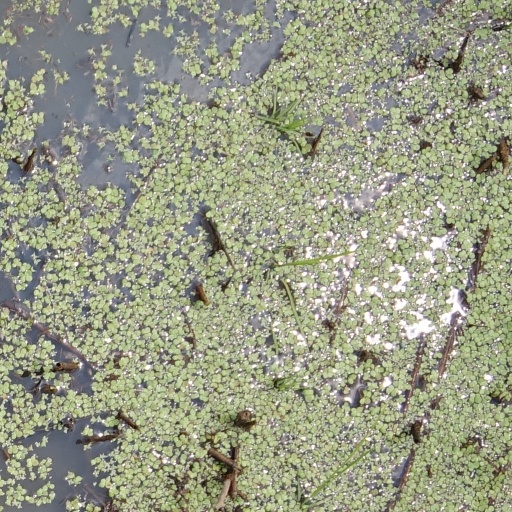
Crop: rice